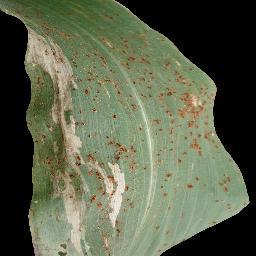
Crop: corn
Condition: (maize)_common_rust